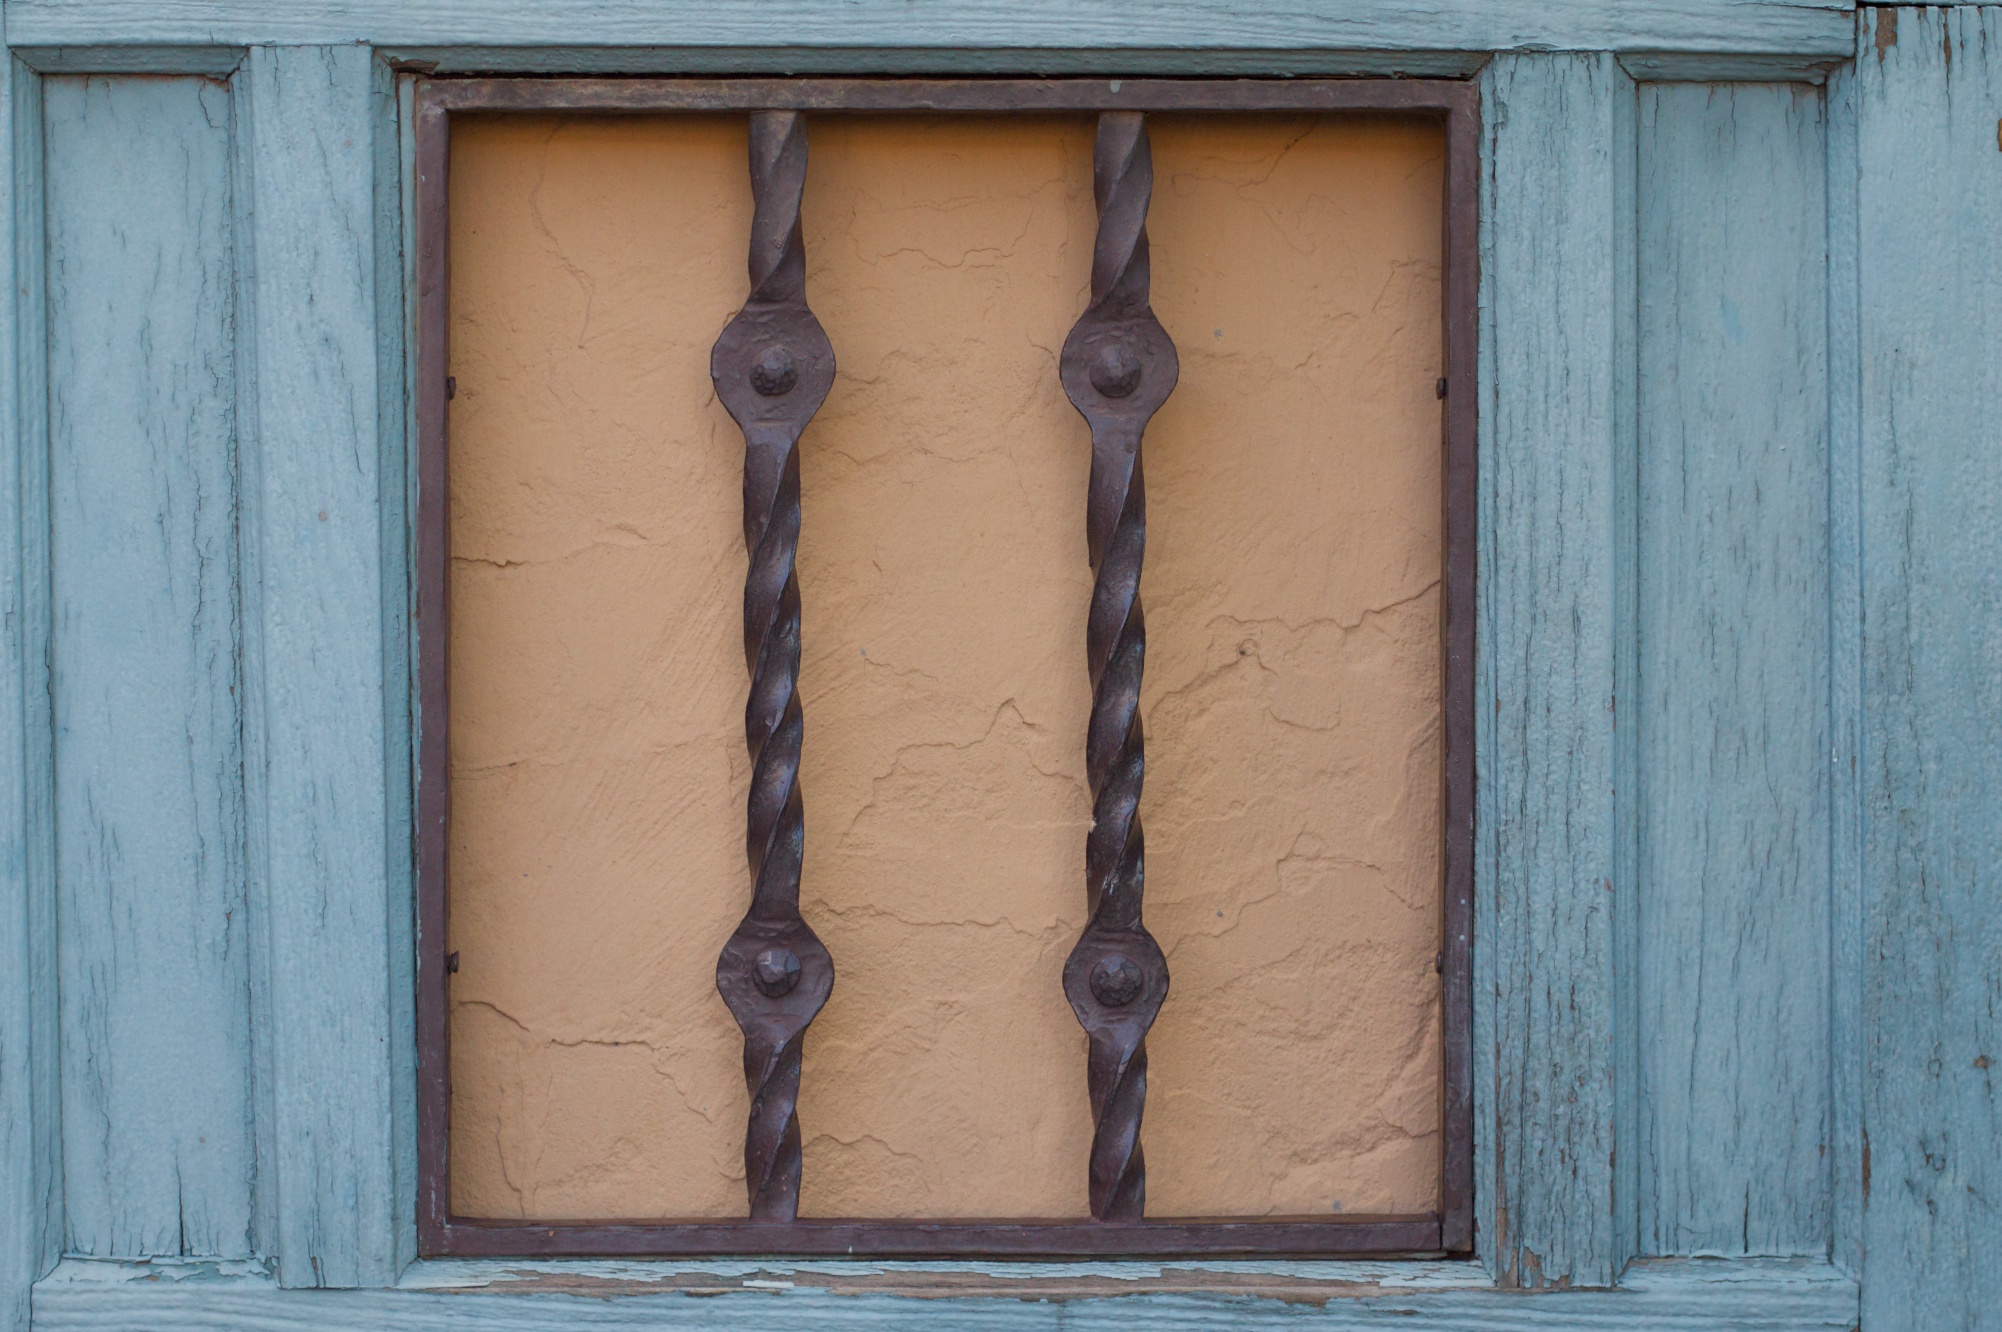
wood, window, wall, column, facade, blue, door, iron, winslow, laposada